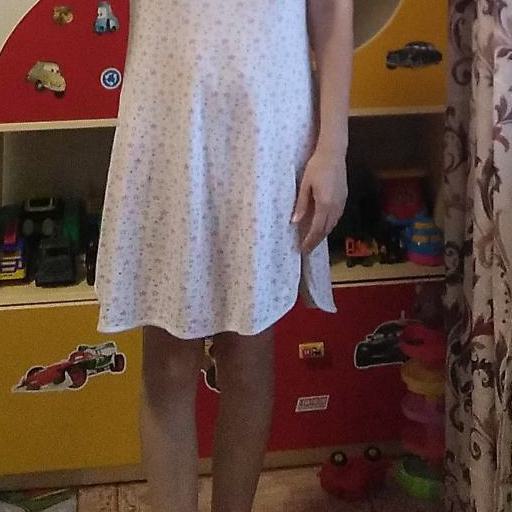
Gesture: no_gesture